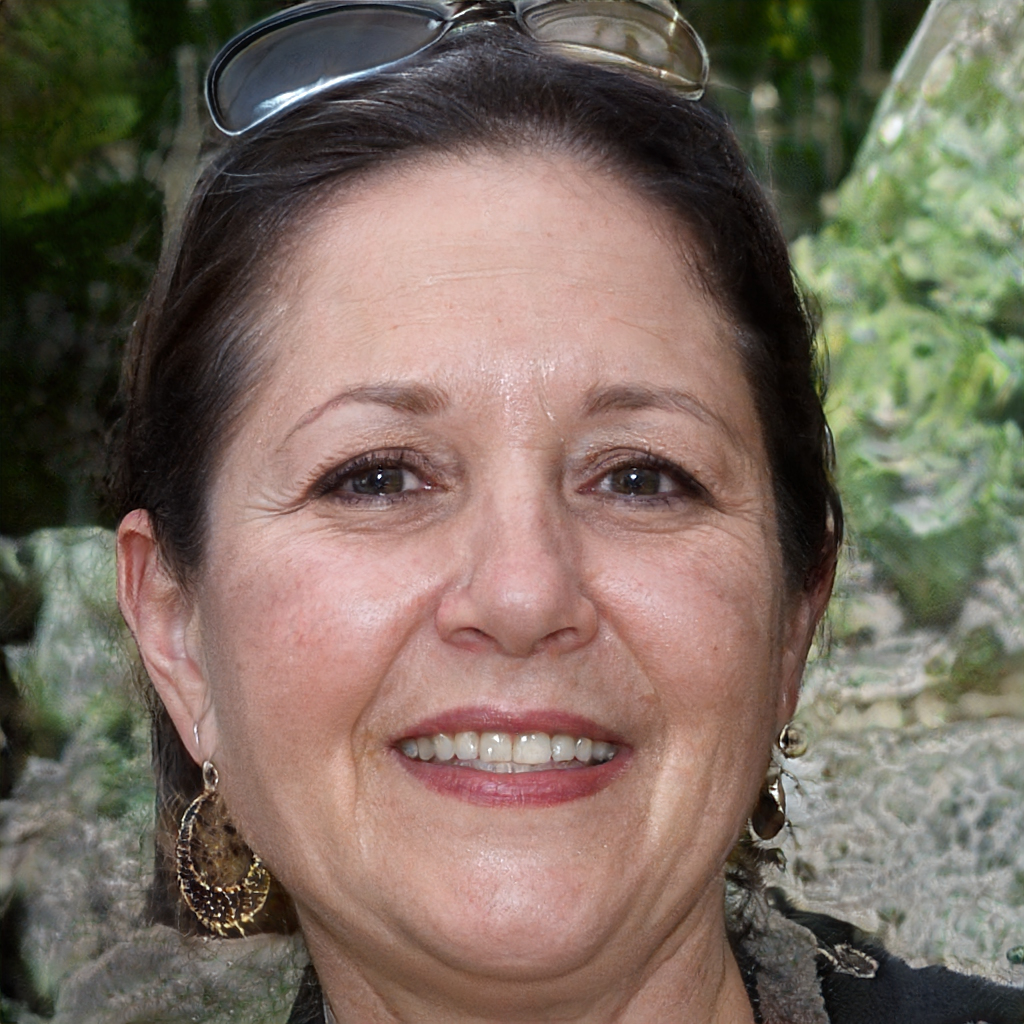
Portrait style: Real Portrait